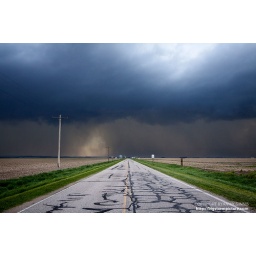
A road leading into a storm cloud and very heavy precipitation in Nebraska.